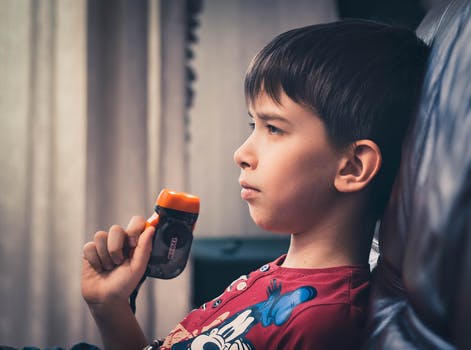
Label: No Watermark